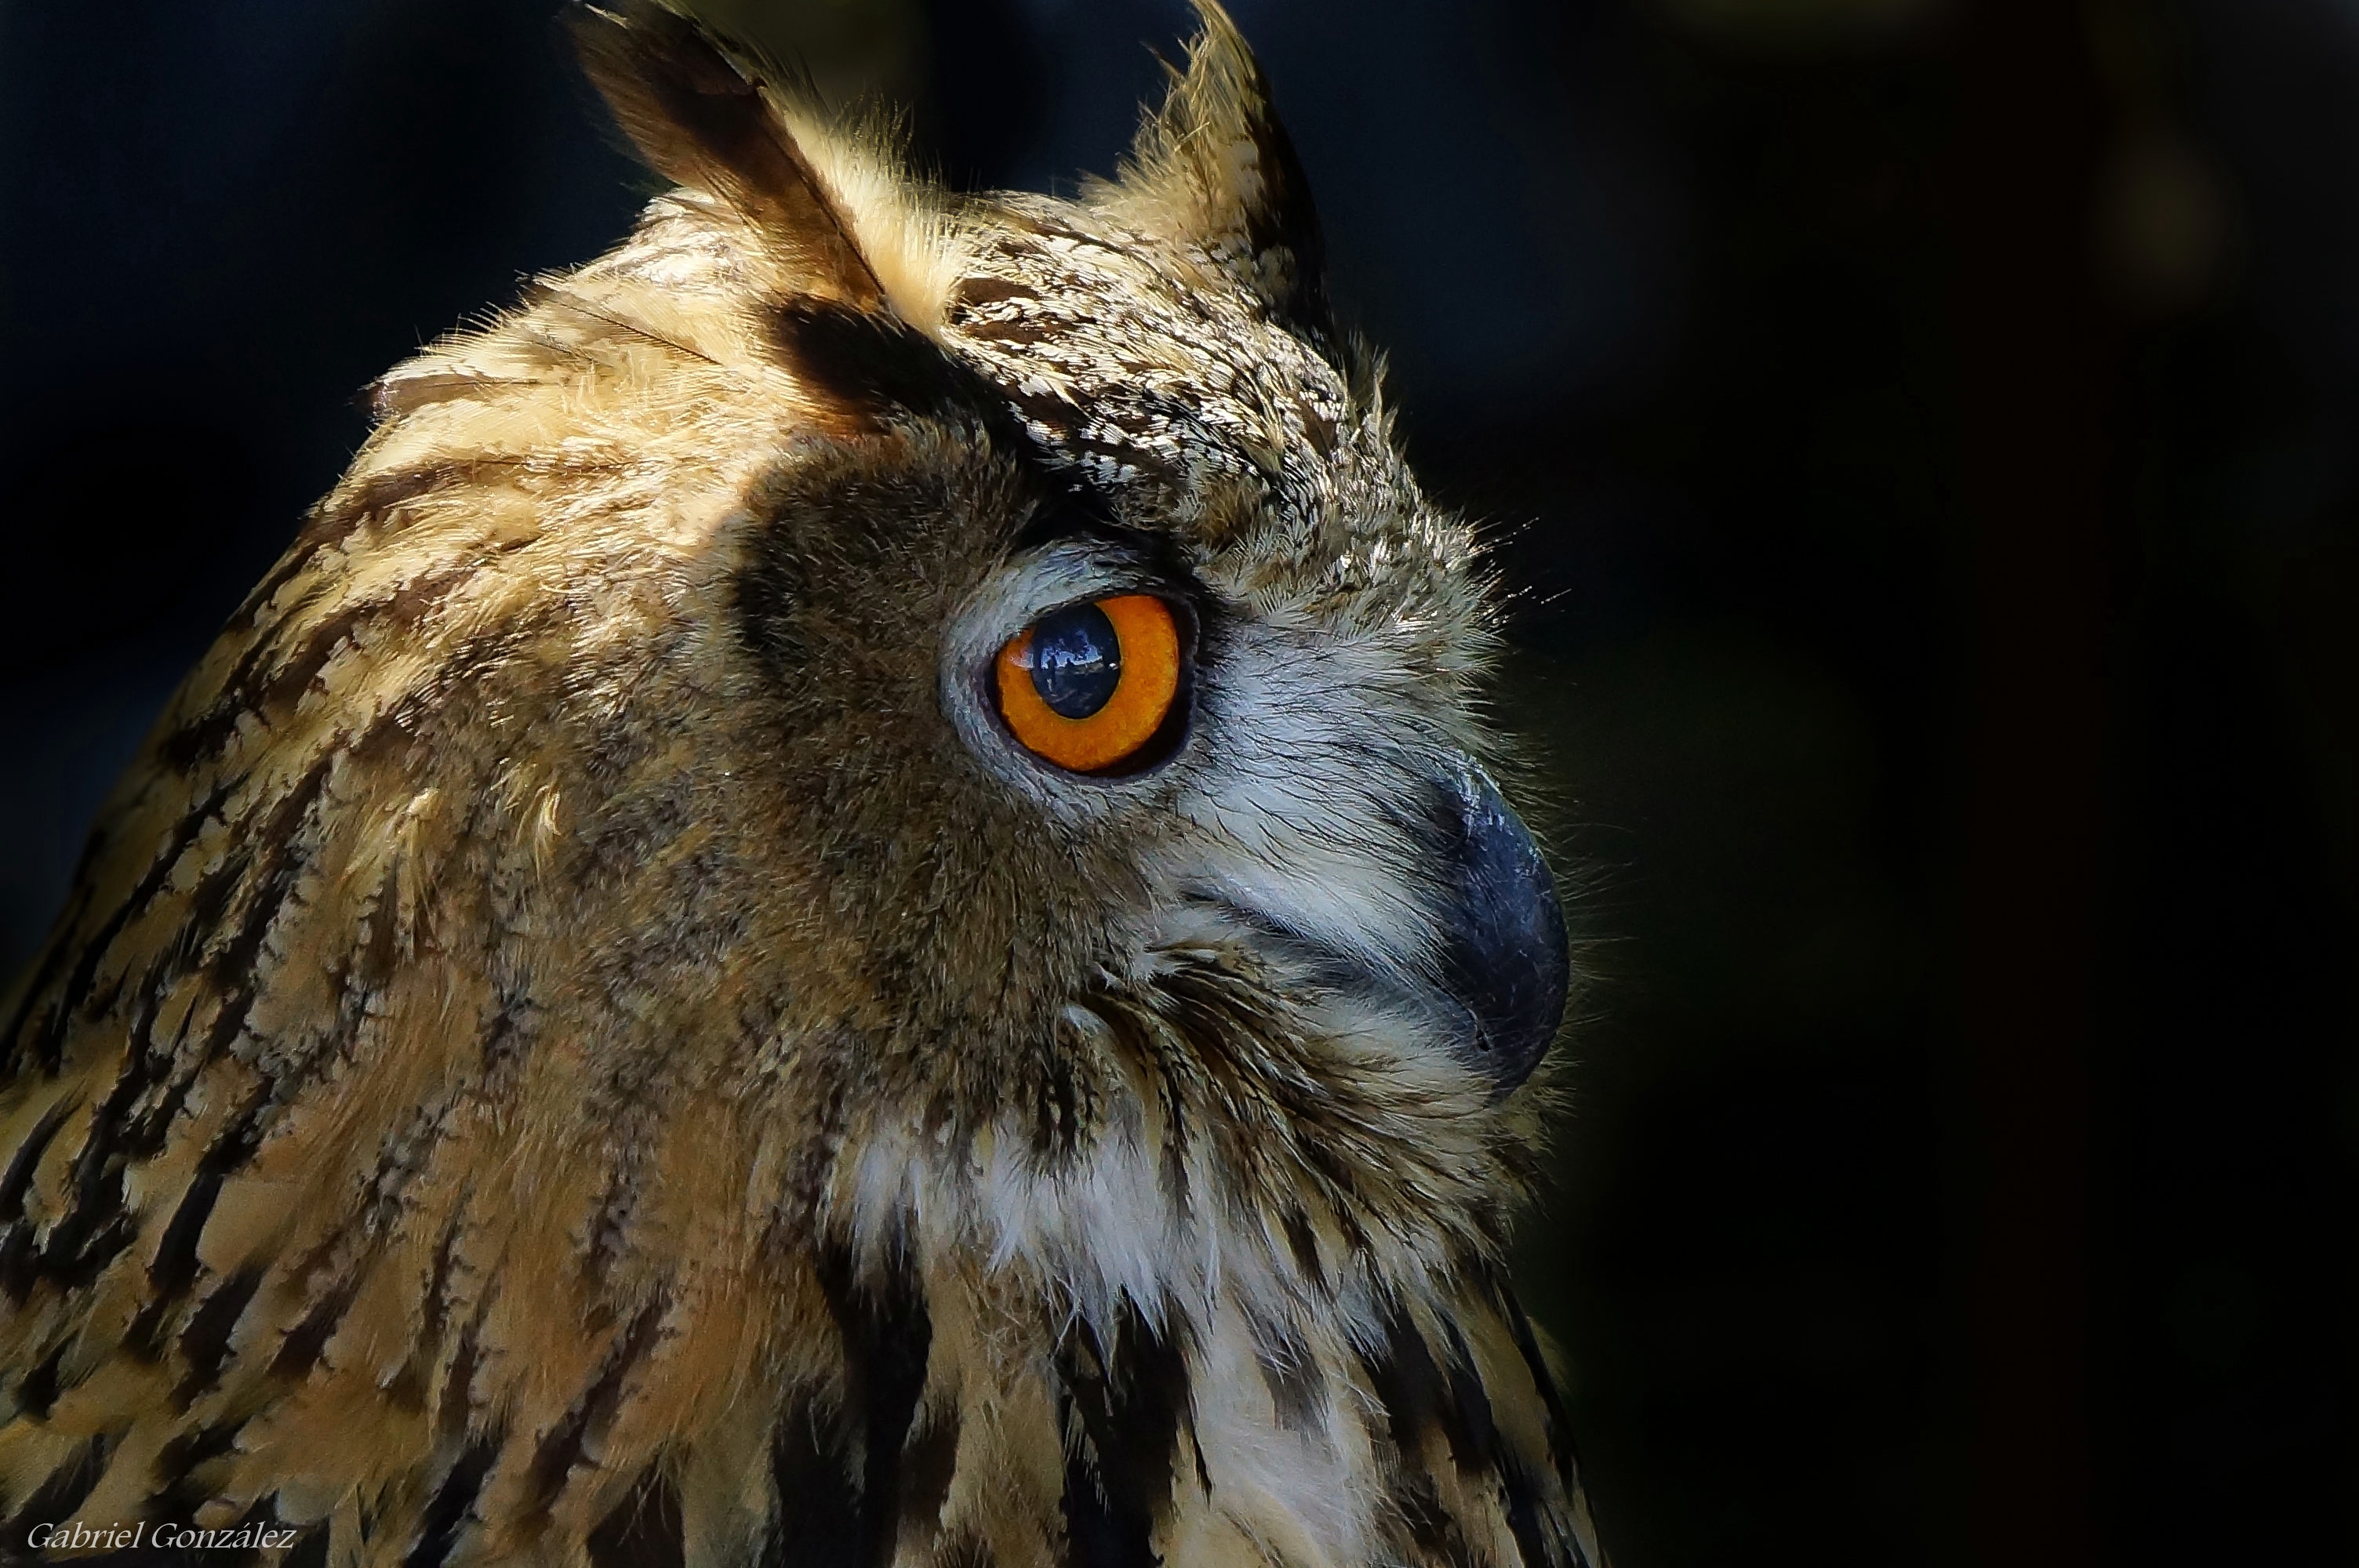
nature, bird, wing, photo, wildlife, beak, macro, eagle, owl, fauna, bird of prey, close up, animals, vertebrate, naturaleza, a77, g, ggl1, gaby1, xovesphoto, animales, sonya77, xelodegalicia, sonya77v, cetreria, falconry, gabrielcoru a, accipitriformes